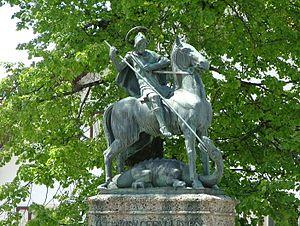
Cet article recense les statues équestres en Allemagne.